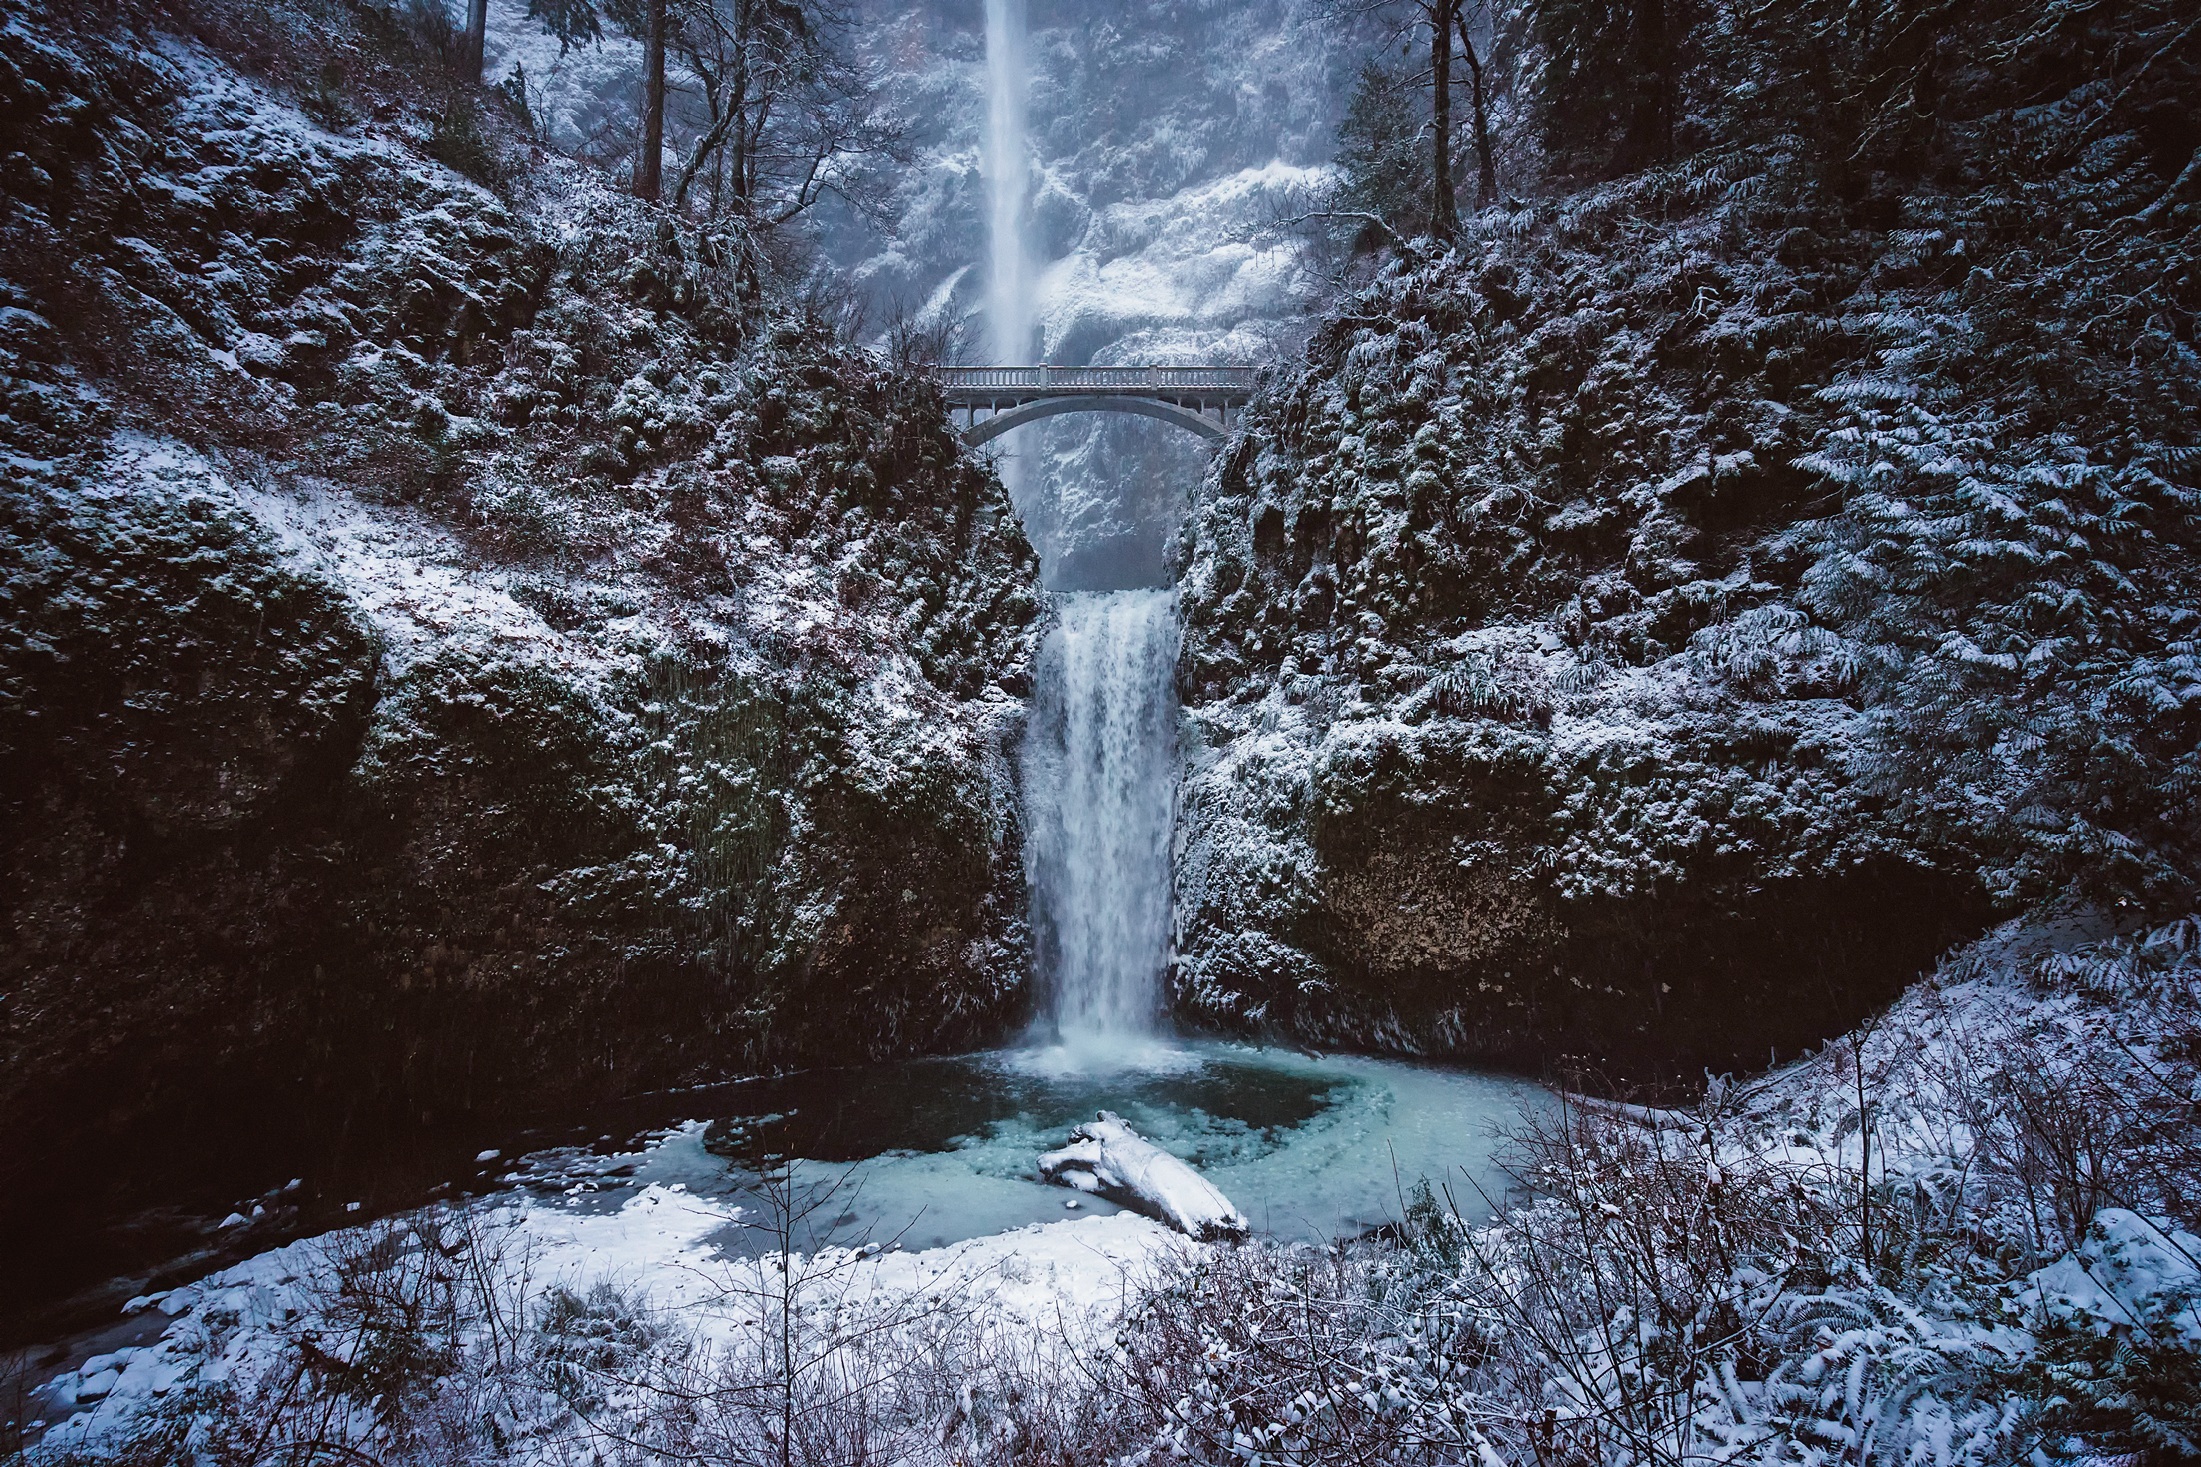
landscape, water, nature, waterfall, creek, wilderness, snow, winter, frost, river, country, travel, pool, cliff, stream, ice, rural, reflection, rapid, landmark, gorge, season, body of water, outdoors, hdr, mountains, ravine, water feature, oregon, freezing, multnomah falls